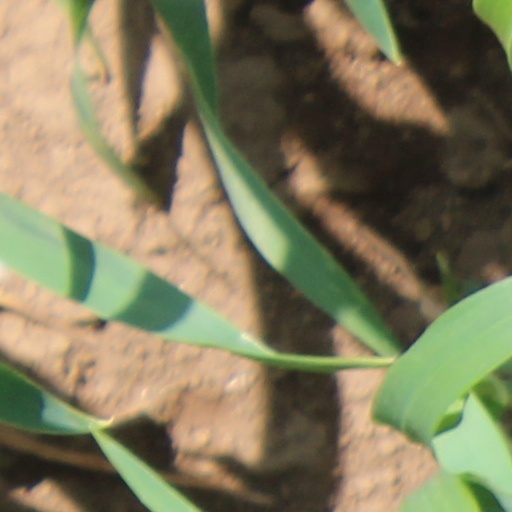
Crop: wheat